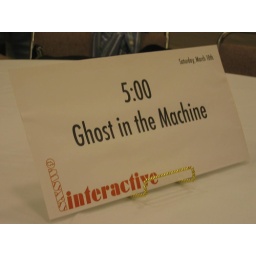
Our table in the panelists' green room.